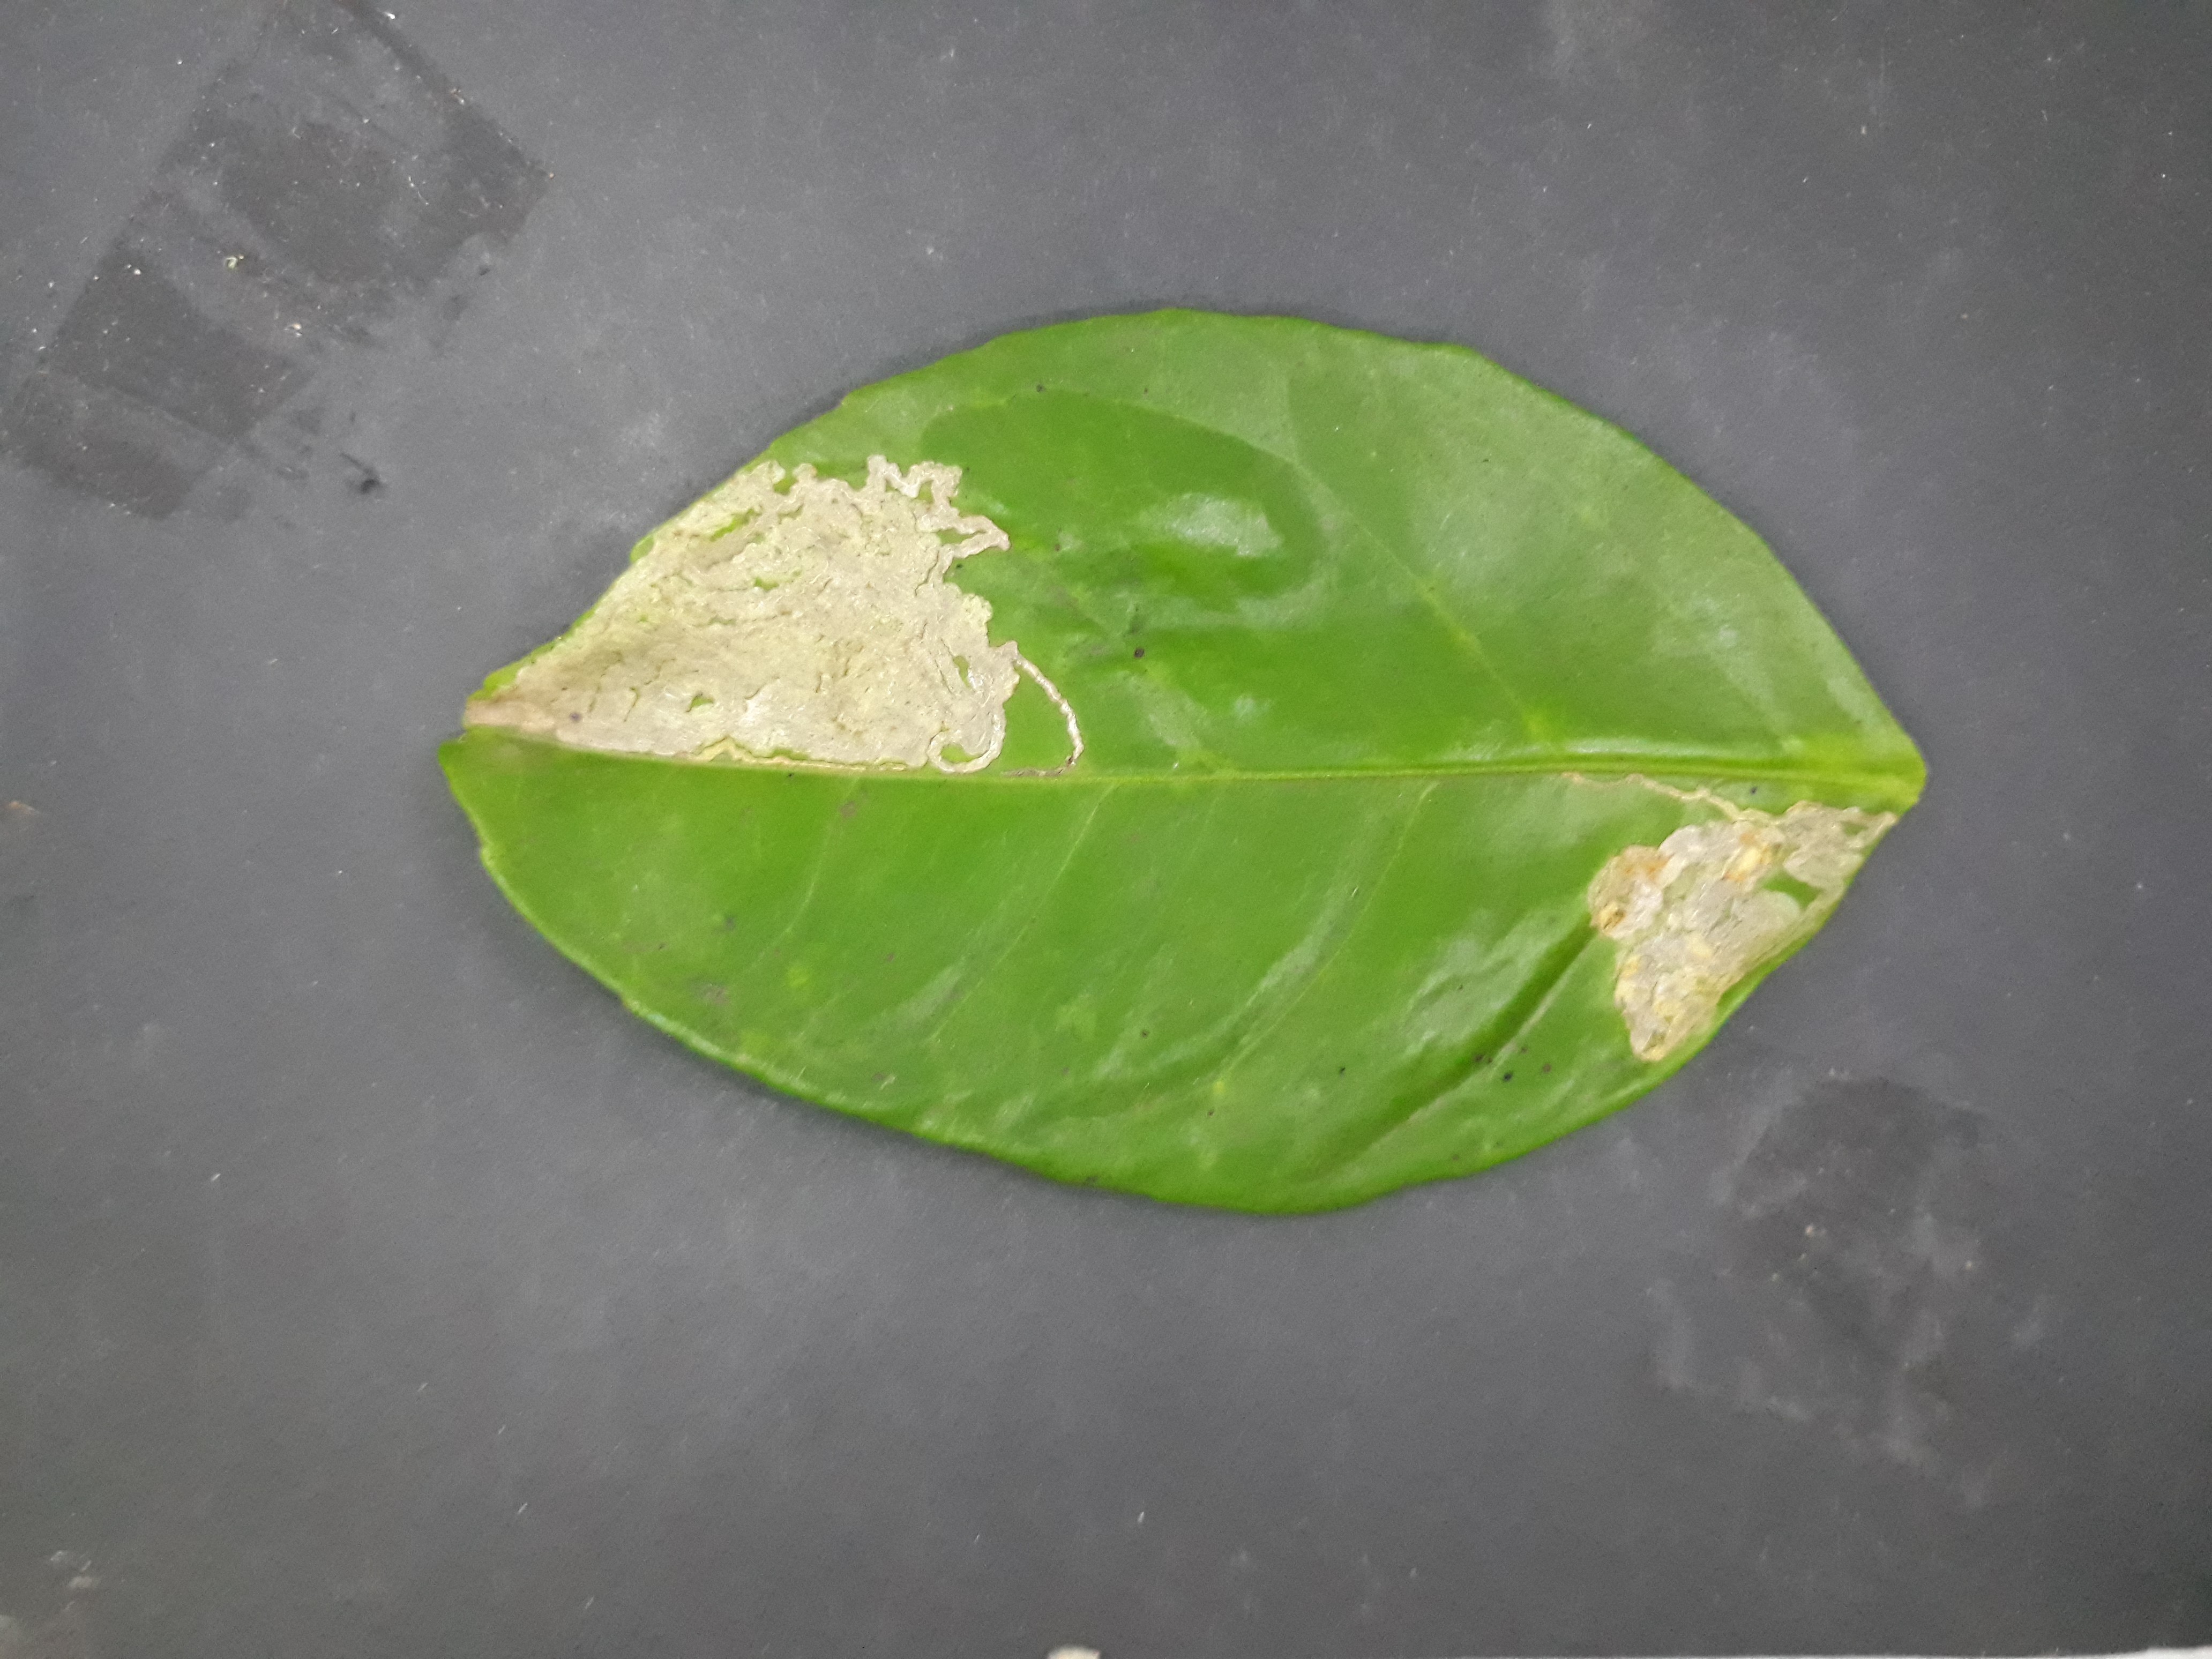
Label: Citrus_leafminer